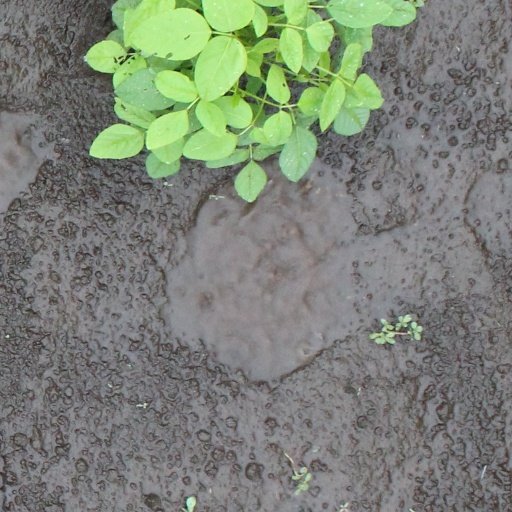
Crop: soybean